Central Córdoba de Rosario

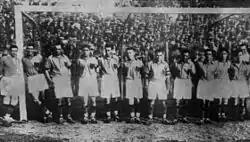
The 1933 team that won the Copa Beccar Varela, its only title in Primera División

The club was founded in 1906 by a group of railway workers and named after the Córdoba Central Railway that ran from Retiro railway station to Córdoba through Rosario.